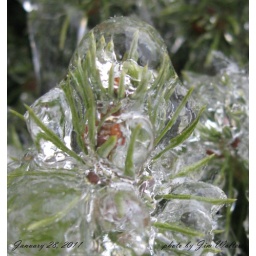
Ice melting from the roof of a house and re-freezing on the shrub below